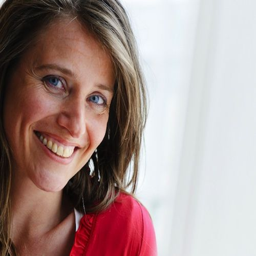
the way the skin around the eyes works at 40 .